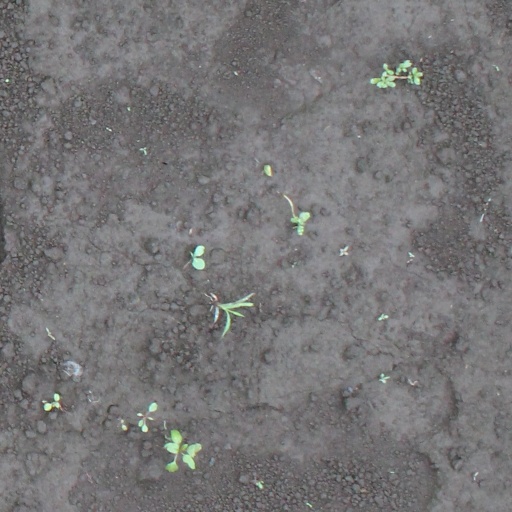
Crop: soybean